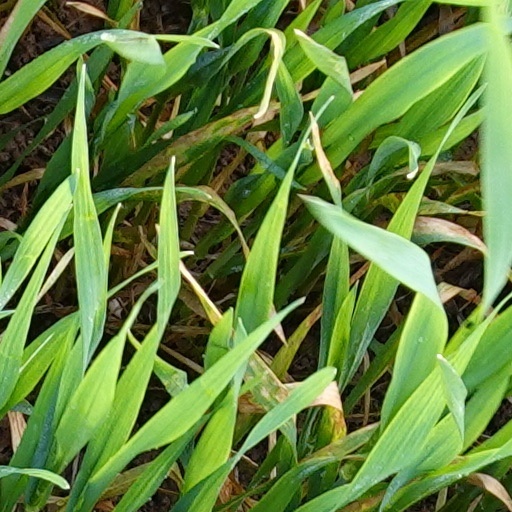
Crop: wheat